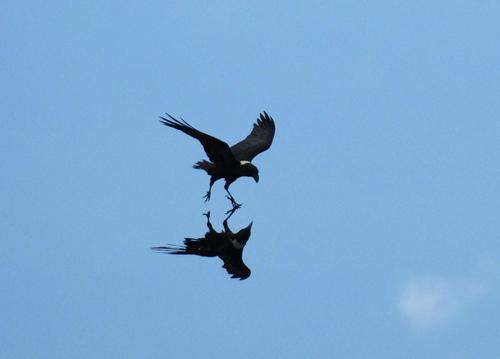
the bird has head and beak proportional to its body with white nape.
a large flying bird with an all black body, long black wings, and a short black bill.
a black bird with large wings and a somewhat rounded black bill.
this bird has a black overall color except from a white patch on its nape.
the bird is very large and black all over with a flat looking beak.
this black bird has large wings and a black thick beak slightly pointing downwards.
this bird has wings that are black and has a black bill
this large bird has all black feathers.
the bird is large in size and has a thick beak and the bird is black in color.
this bird has an all black body with a white back.
Species: White Necked Raven